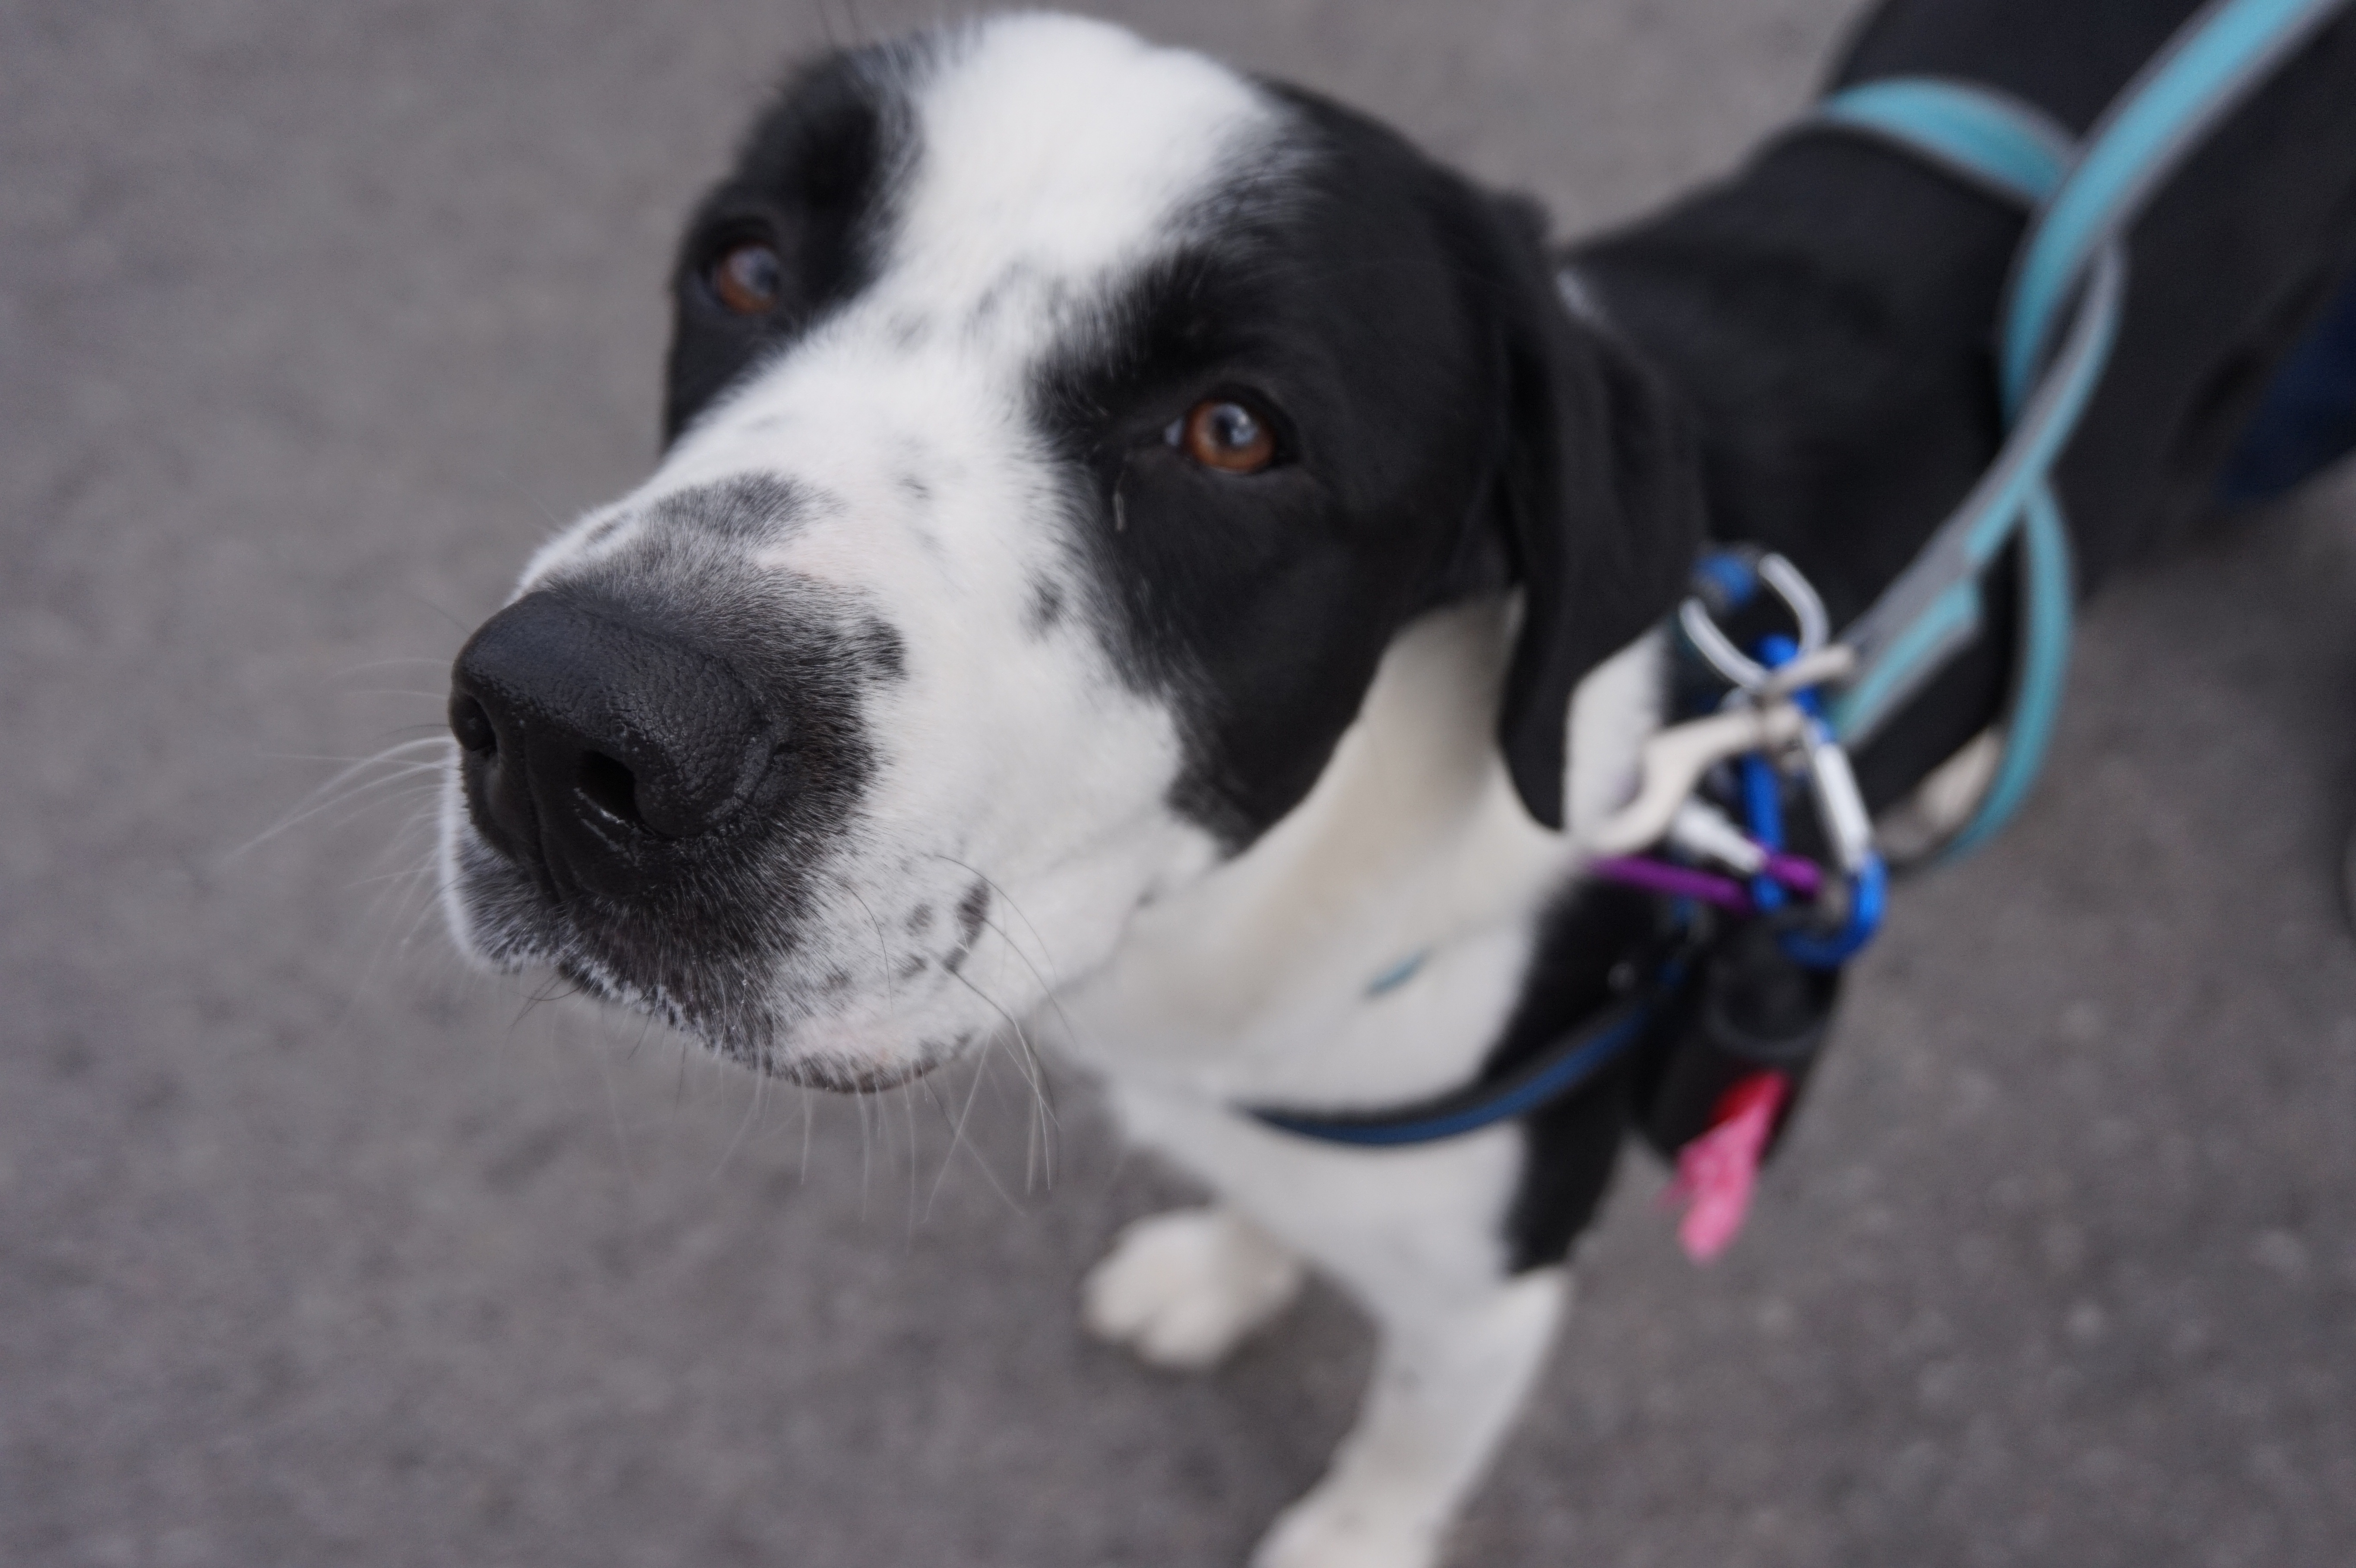
outdoor, dog, animal, pet, mammal, vertebrate, dalmatian, dog breed, dog like mammal